History of Michigan Wolverines football in the early years

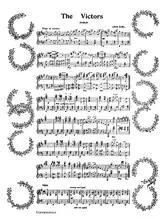
Elbel's "The Victors March" published in the 1899 "Michiganensian"

The 1898 season marked the first game played in the intrastate rivalry between Michigan and Michigan State (then known as Michigan Agricultural College). The teams met in Ann Arbor on October 12, 1898, and Michigan won, 39–0. The "Detroit Free Press" wrote that the game was "essentially a practice game", as Michigan played 25 different players during the game. Charles Widman scored two touchdowns and was "the strongest ground-gainer" for Michigan. In the second half, Leo J. Keena also kicked a field goal from a place-kick, "the first time a Michigan eleven has ever scored in that fashion."